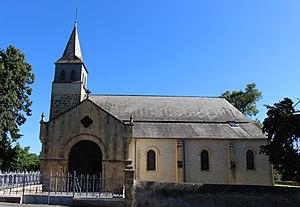
Église Saint-Pierre de Puntous (Hautes-Pyrénées)
La liste des églises des Hautes-Pyrénées recense de manière exhaustive les églises situées dans le département français des Hautes-Pyrénées.
Puntous est une commune française située dans le département des Hautes-Pyrénées, en région Occitanie.